High-speed rail in Europe

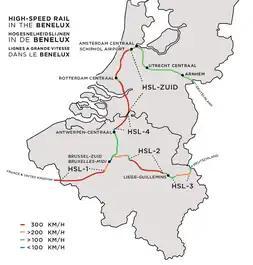
HSL-Zuid, connected to Antwerp with the HSL 4

Britain has a history of high-speed rail, starting with early high-speed steam systems: examples of engines are GWR 3700 Class 3440 City of Truro and the steam-record holder LNER Class A4 4468 Mallard. Later, high-speed diesel and electric services were introduced, using upgraded main lines, mainly the Great Western Main Line (GWML) and East Coast Main Line.